Robert Pollard

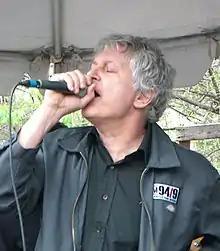
Pollard performing at SXSW 2006

Pollard started playing music in local cover bands in Dayton, and got involved in a songwriters' guild, but he longed to be the leader of a band. In 1981, he began playing original songs with fellow Northridge High School alums Kevin Fennell and Mitch Mitchell. For two years they recorded in the basement of Pollard's house, and played out under a variety of names (including Instant Lovelies, Acid Ranch and Coyote Call). Then in 1983 Pollard eventually dubbed the project "Guided by Voices". At the time he was working part-time as an elementary school teacher.